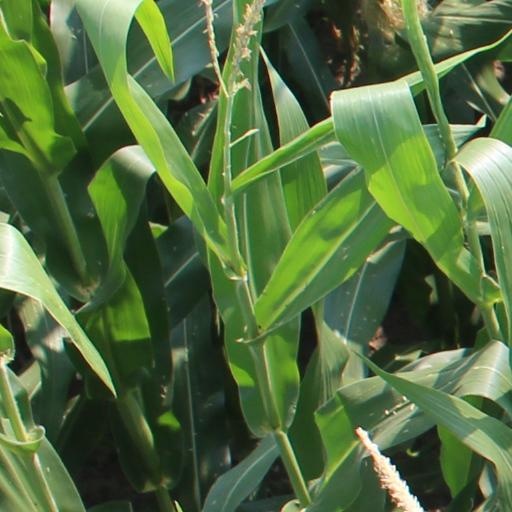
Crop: maize; corn